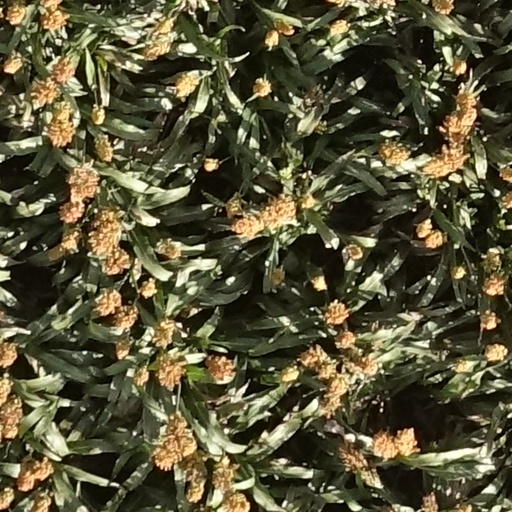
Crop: sorghum